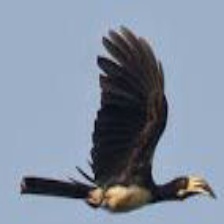
Species: AFRICAN PIED HORNBILL
Scientific name: TOCKUS FASCIATUS
ImageNet parent category: hornbill